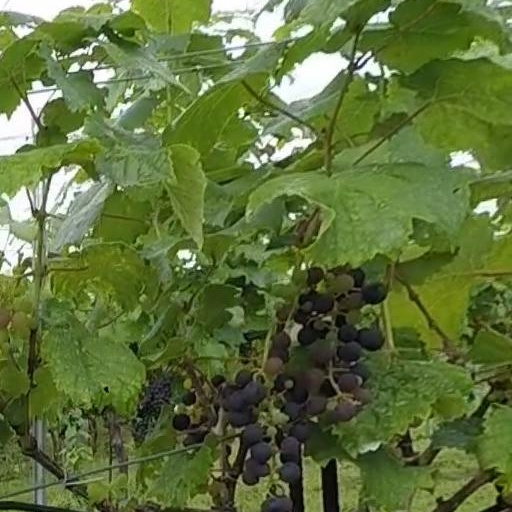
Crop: grape